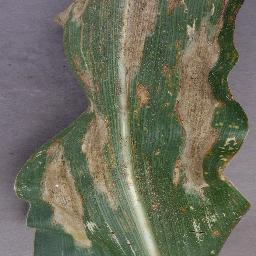
Label: Corn_(Maize)___Northern_Leaf_Blight